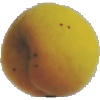
Label: Peach 2